Moneytree

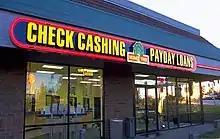
A Moneytree store in Everett, Washington

Moneytree, Inc. is a retail financial services provider headquartered in Tukwila, Washington, with branches in Washington, California, Colorado, Idaho, and Nevada. Moneytree offers payday loans, installment loans, prepaid debit cards, money orders, bill payment, Western Union transfers, auto equity and title loans.